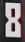
Number: 8